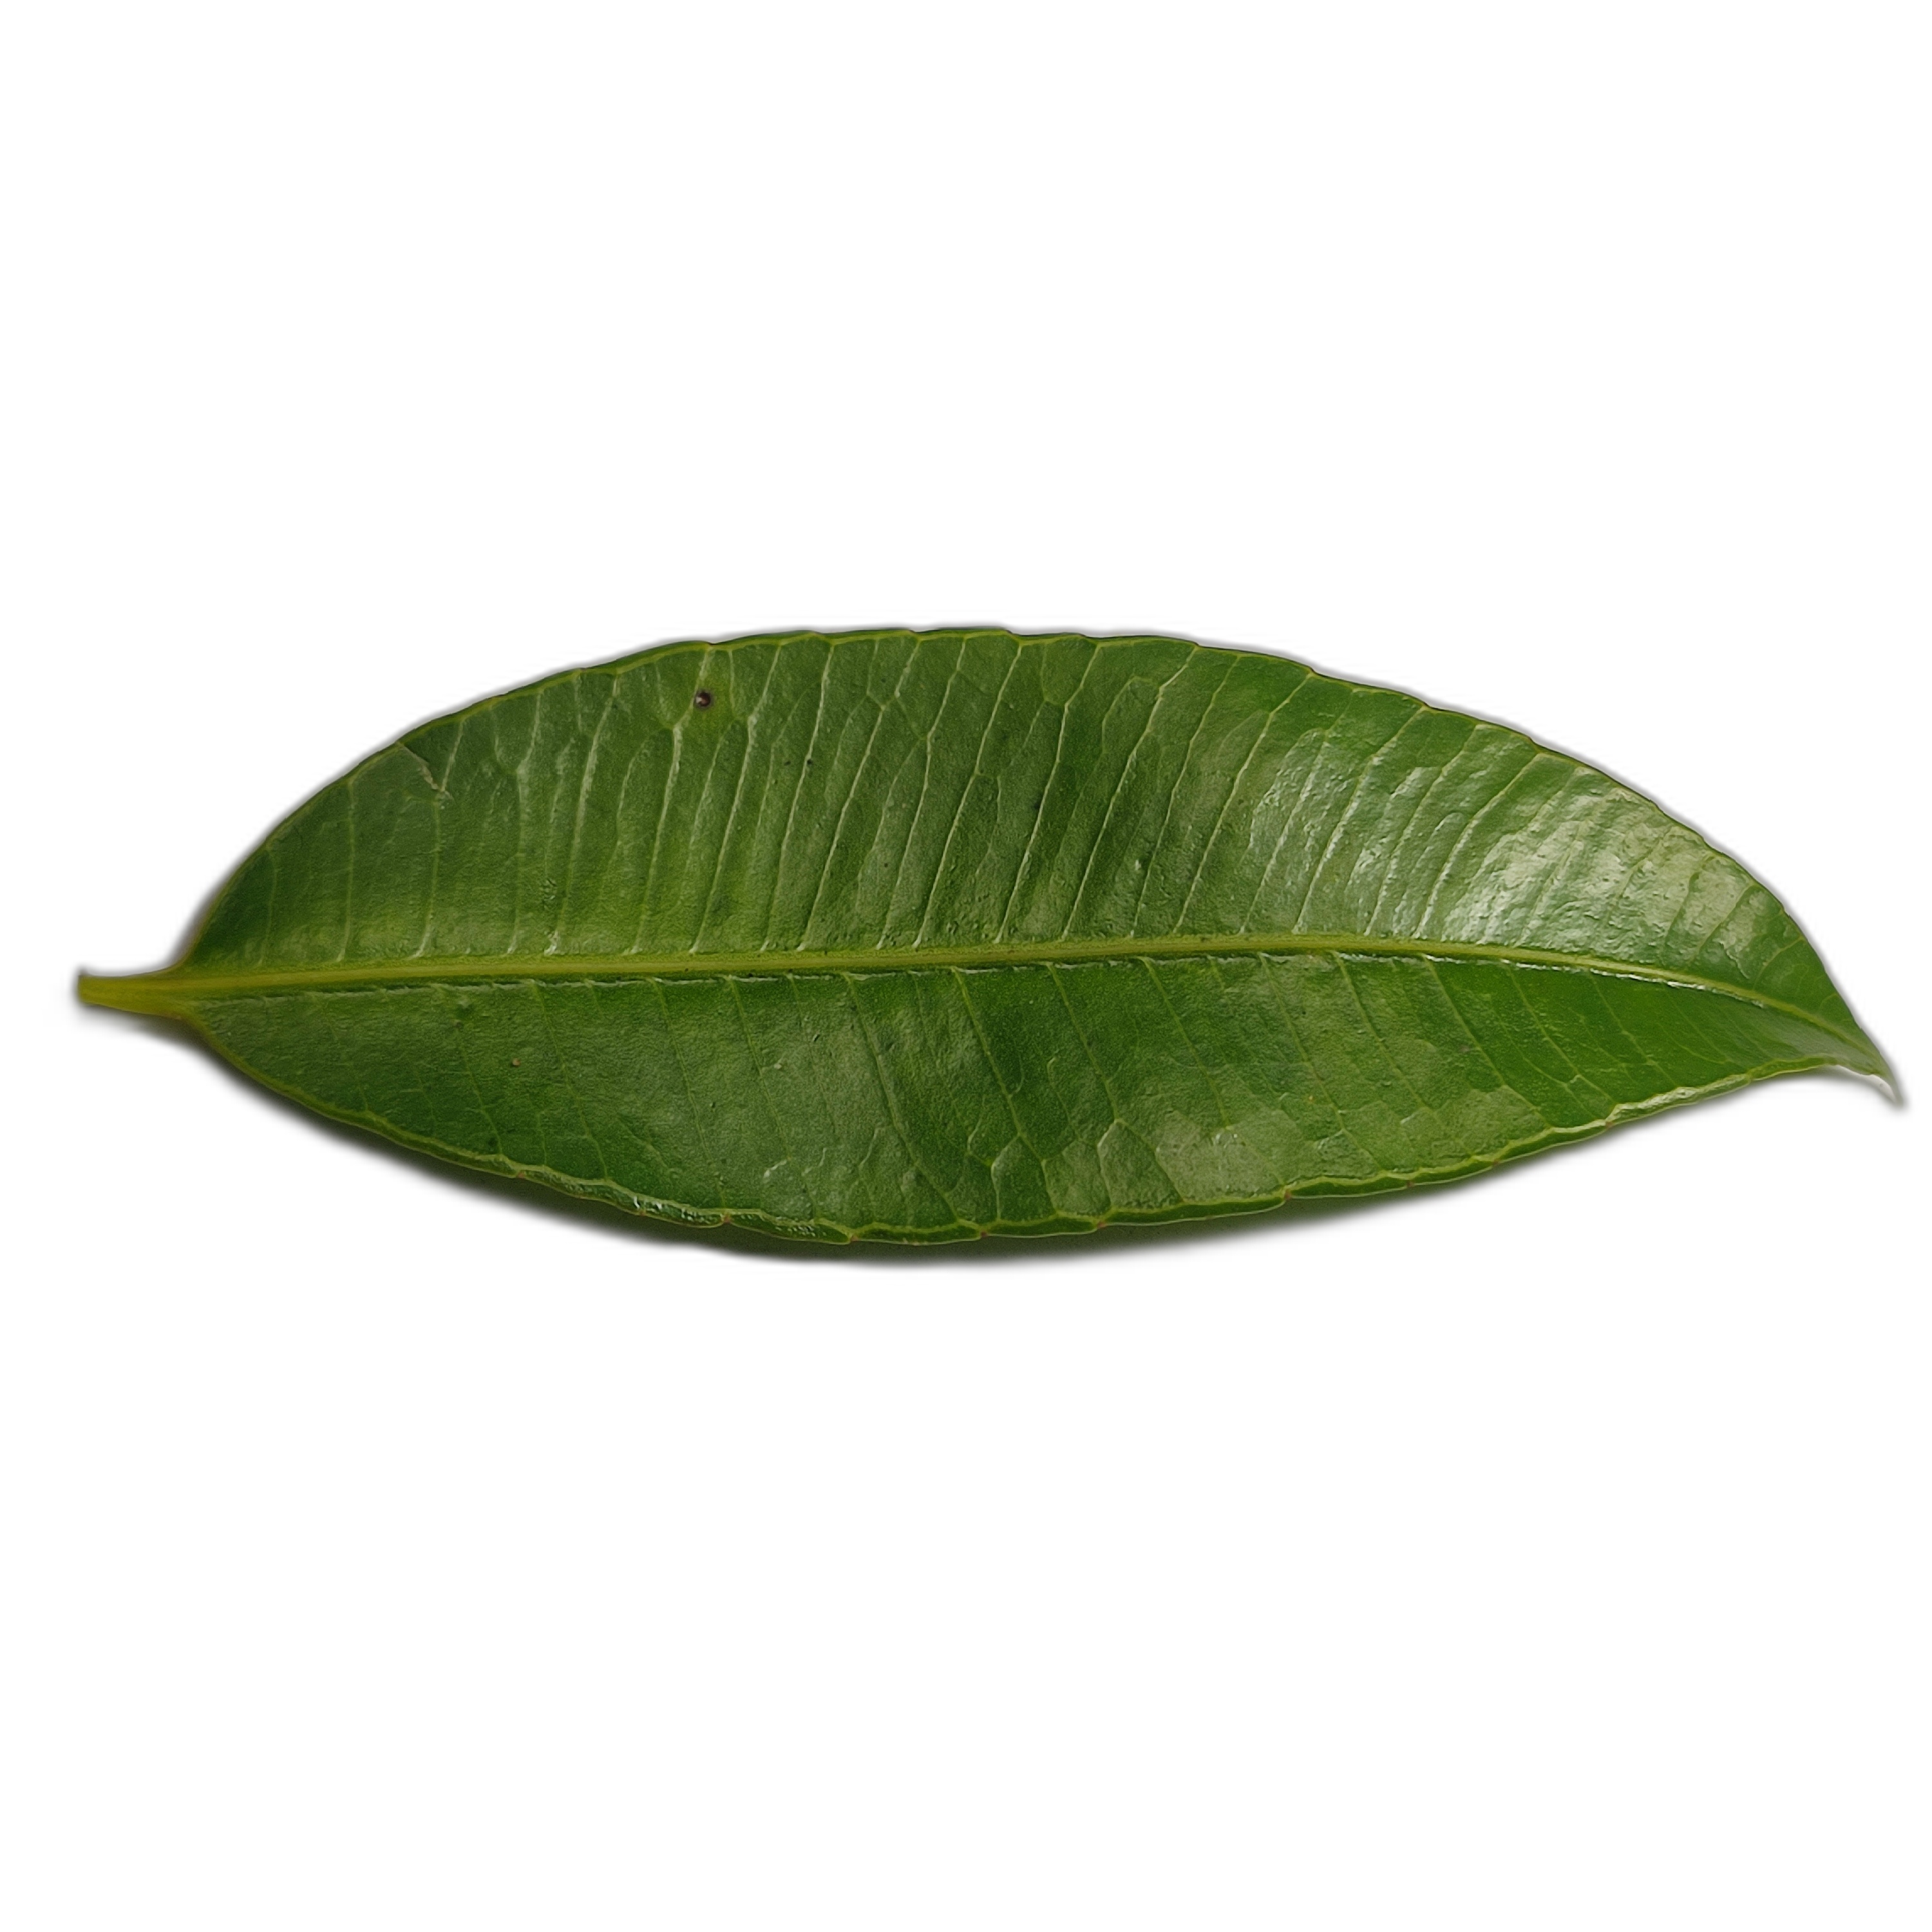
Label: healthy